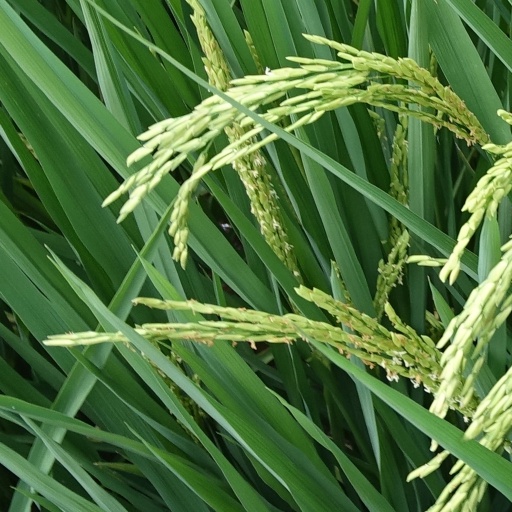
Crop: rice